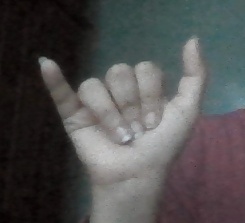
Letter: ya